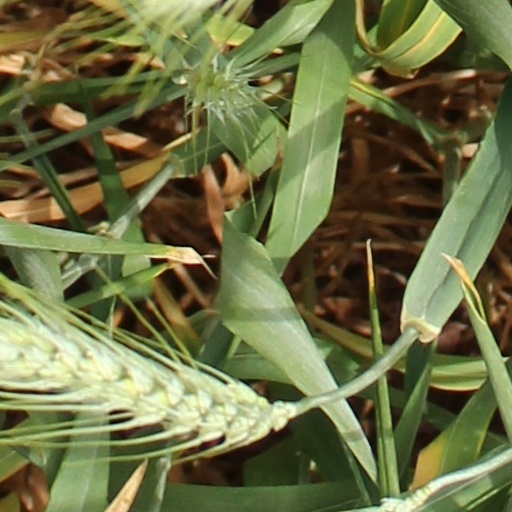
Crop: wheat